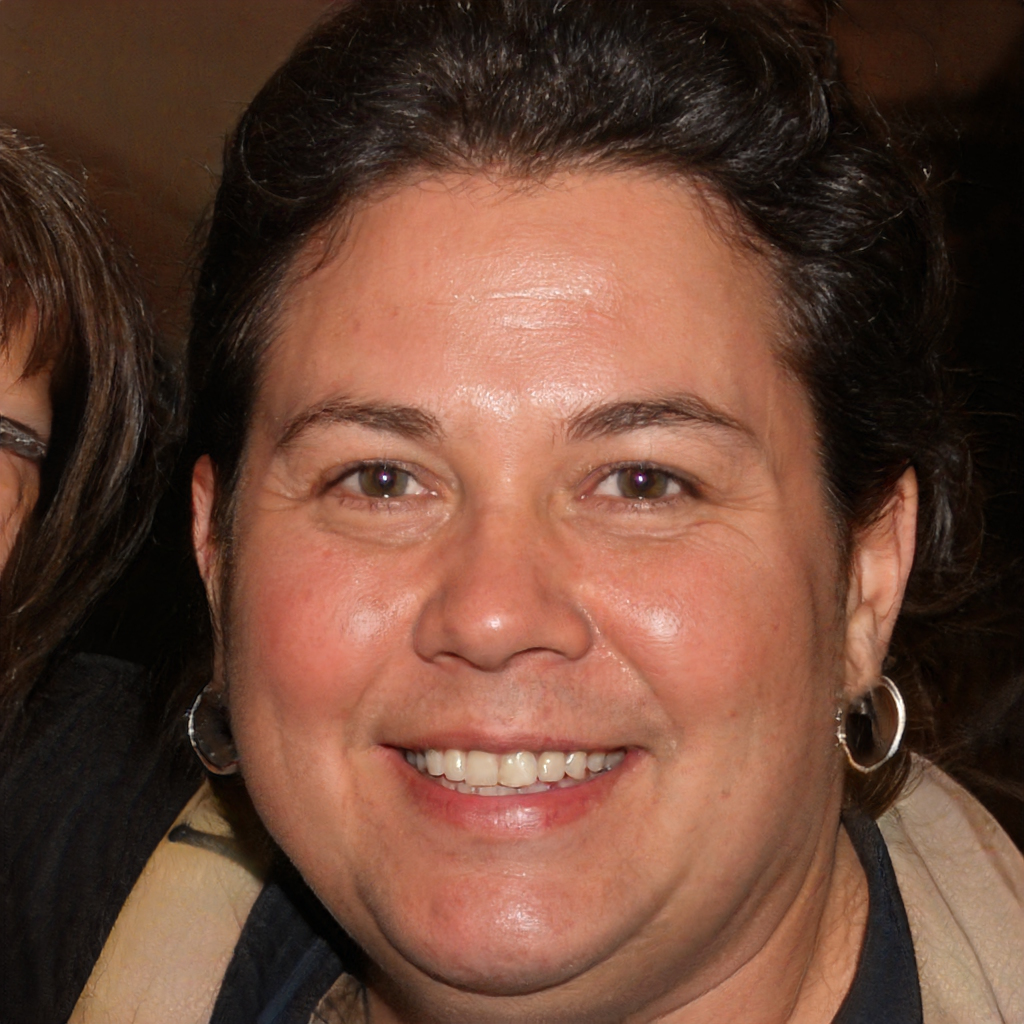
Gender: Female